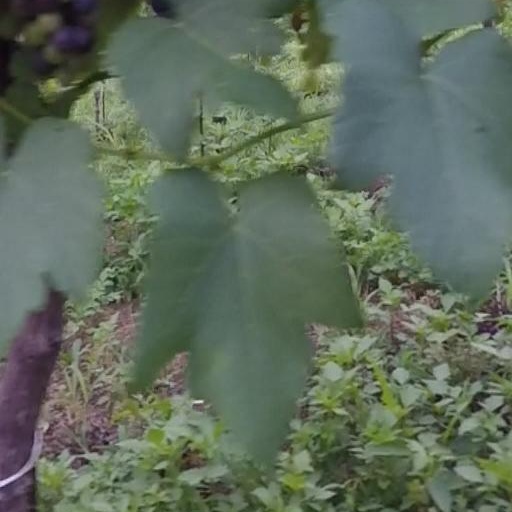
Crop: grape